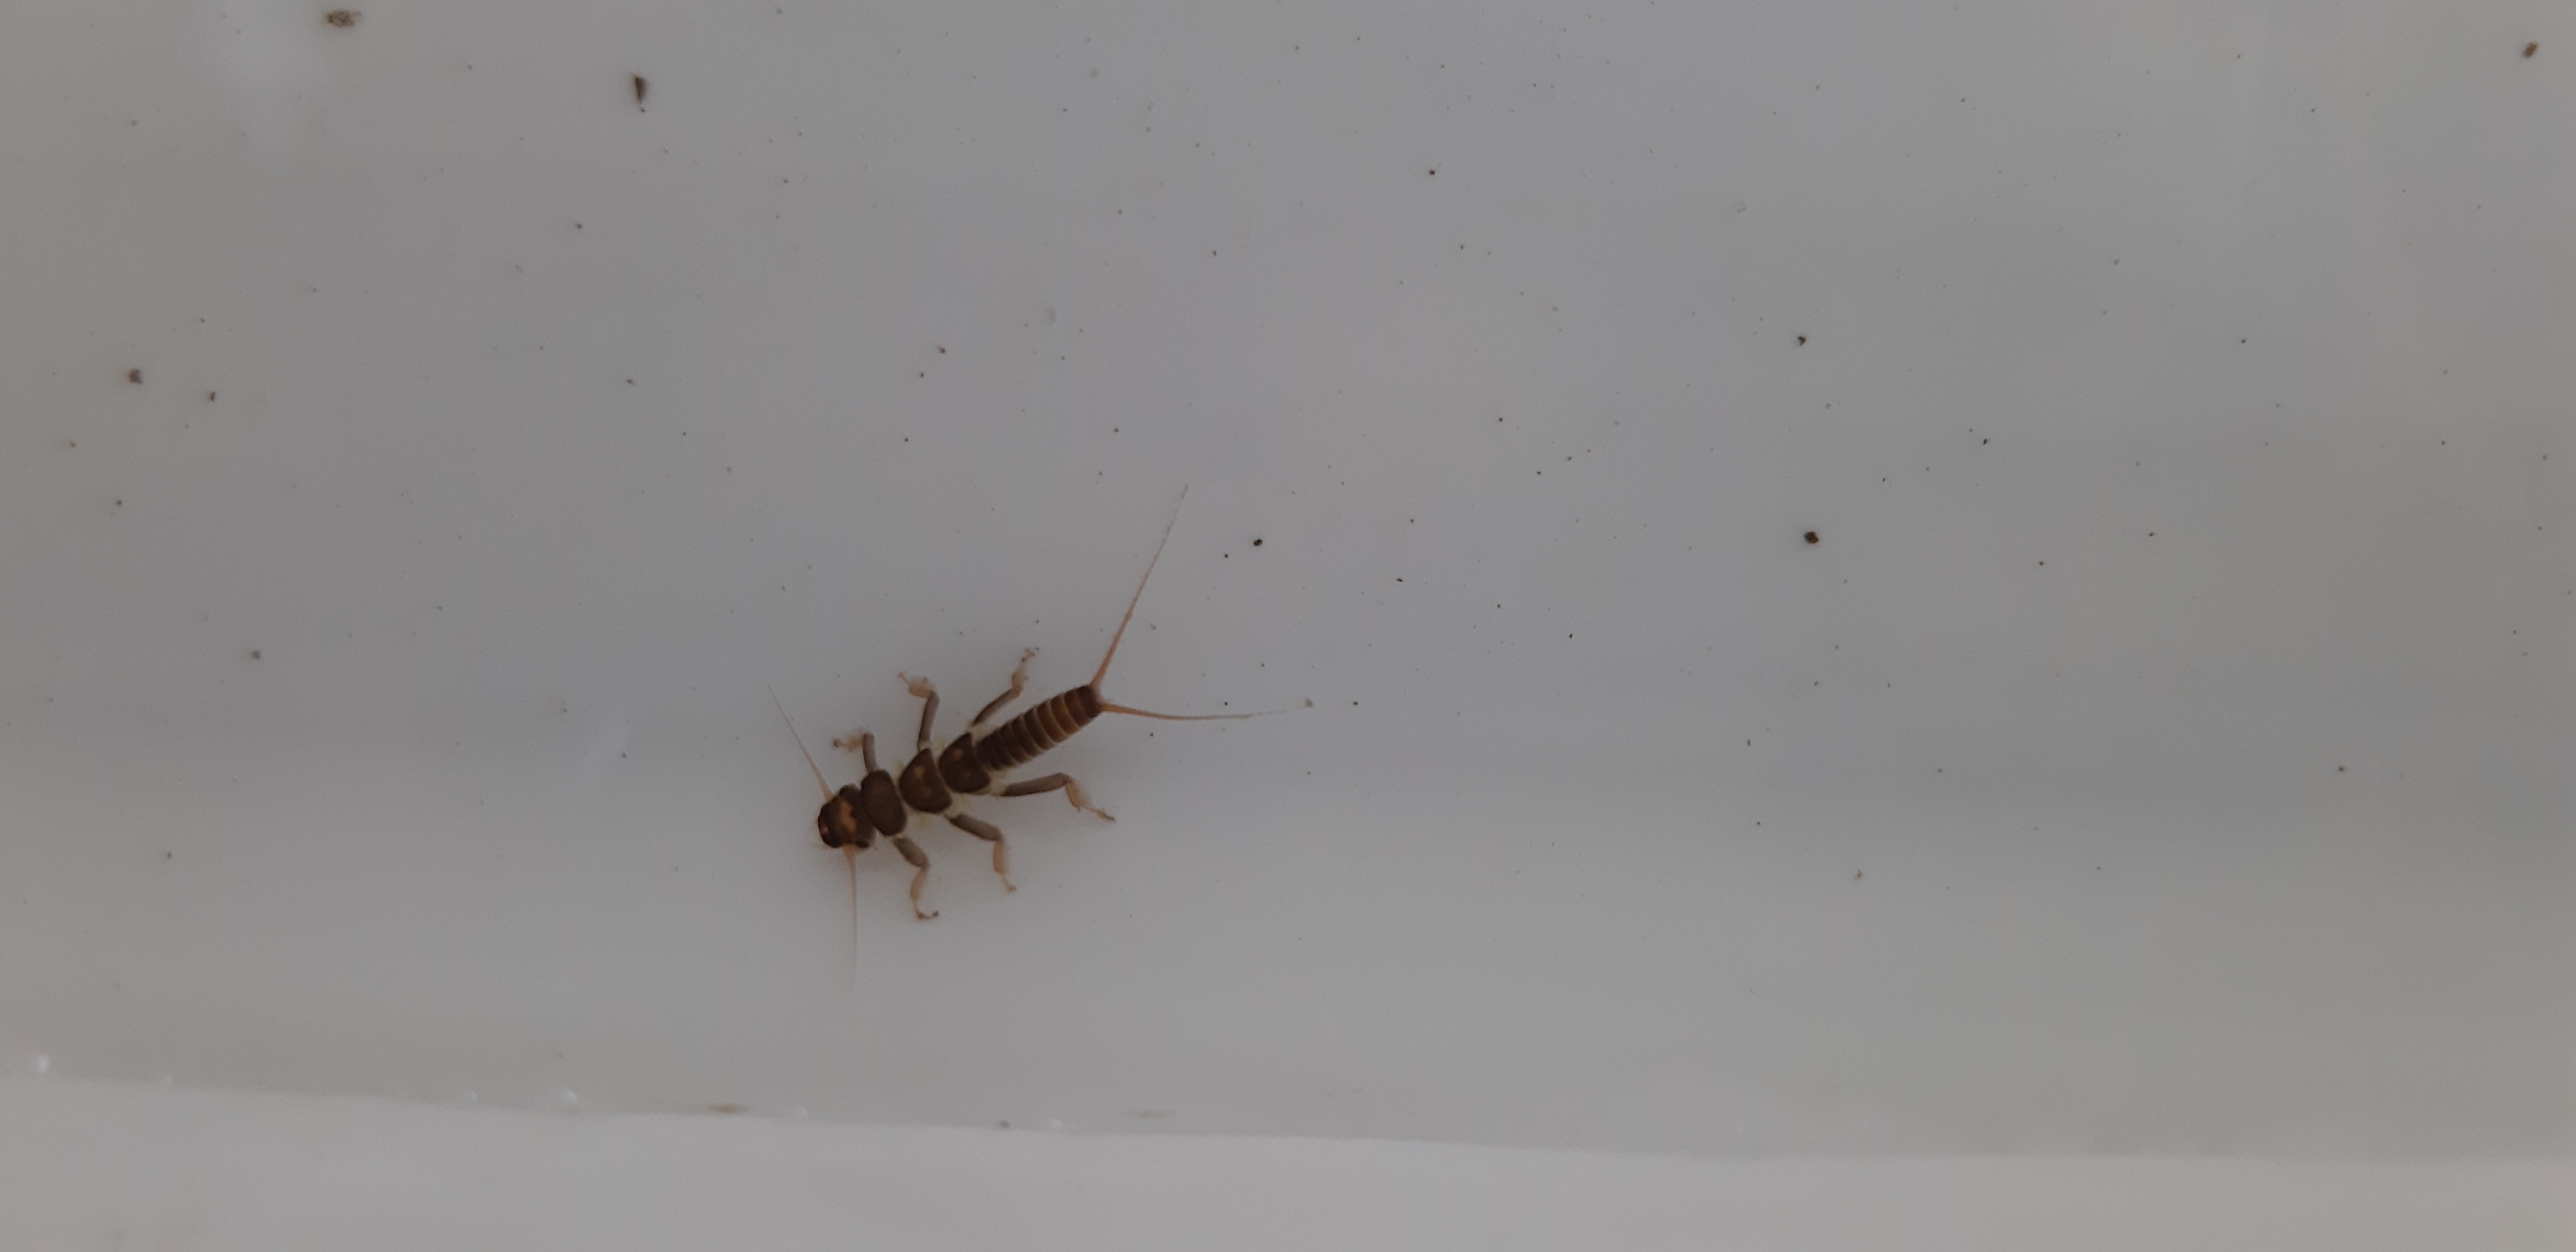
Macroinvertebrate group: stoneflies